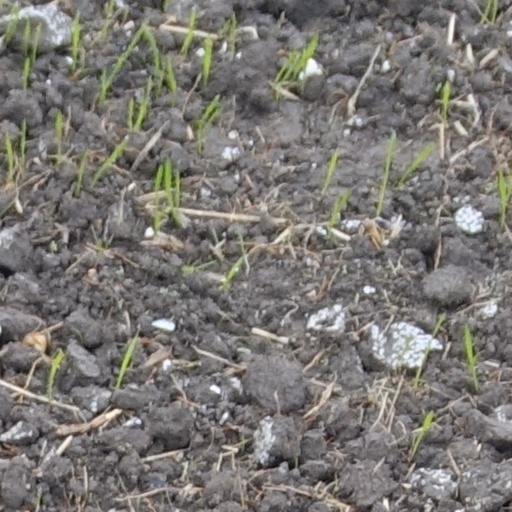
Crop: wheat